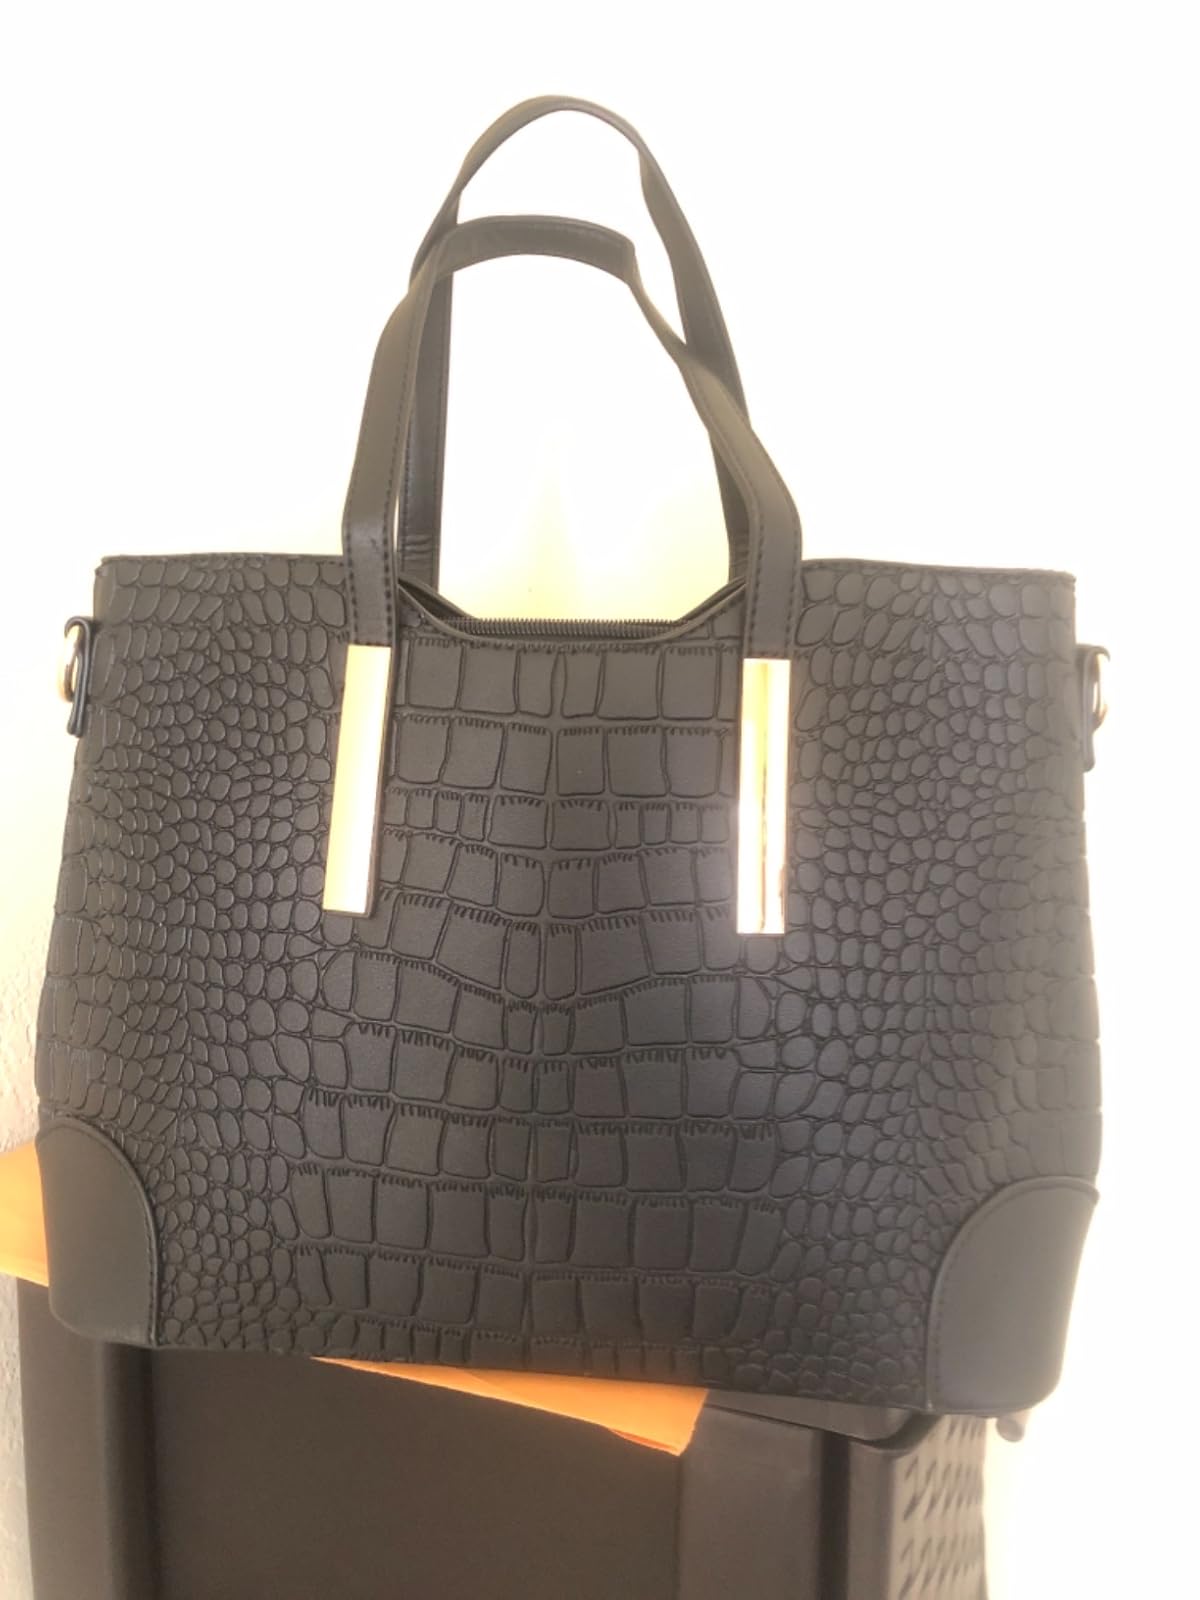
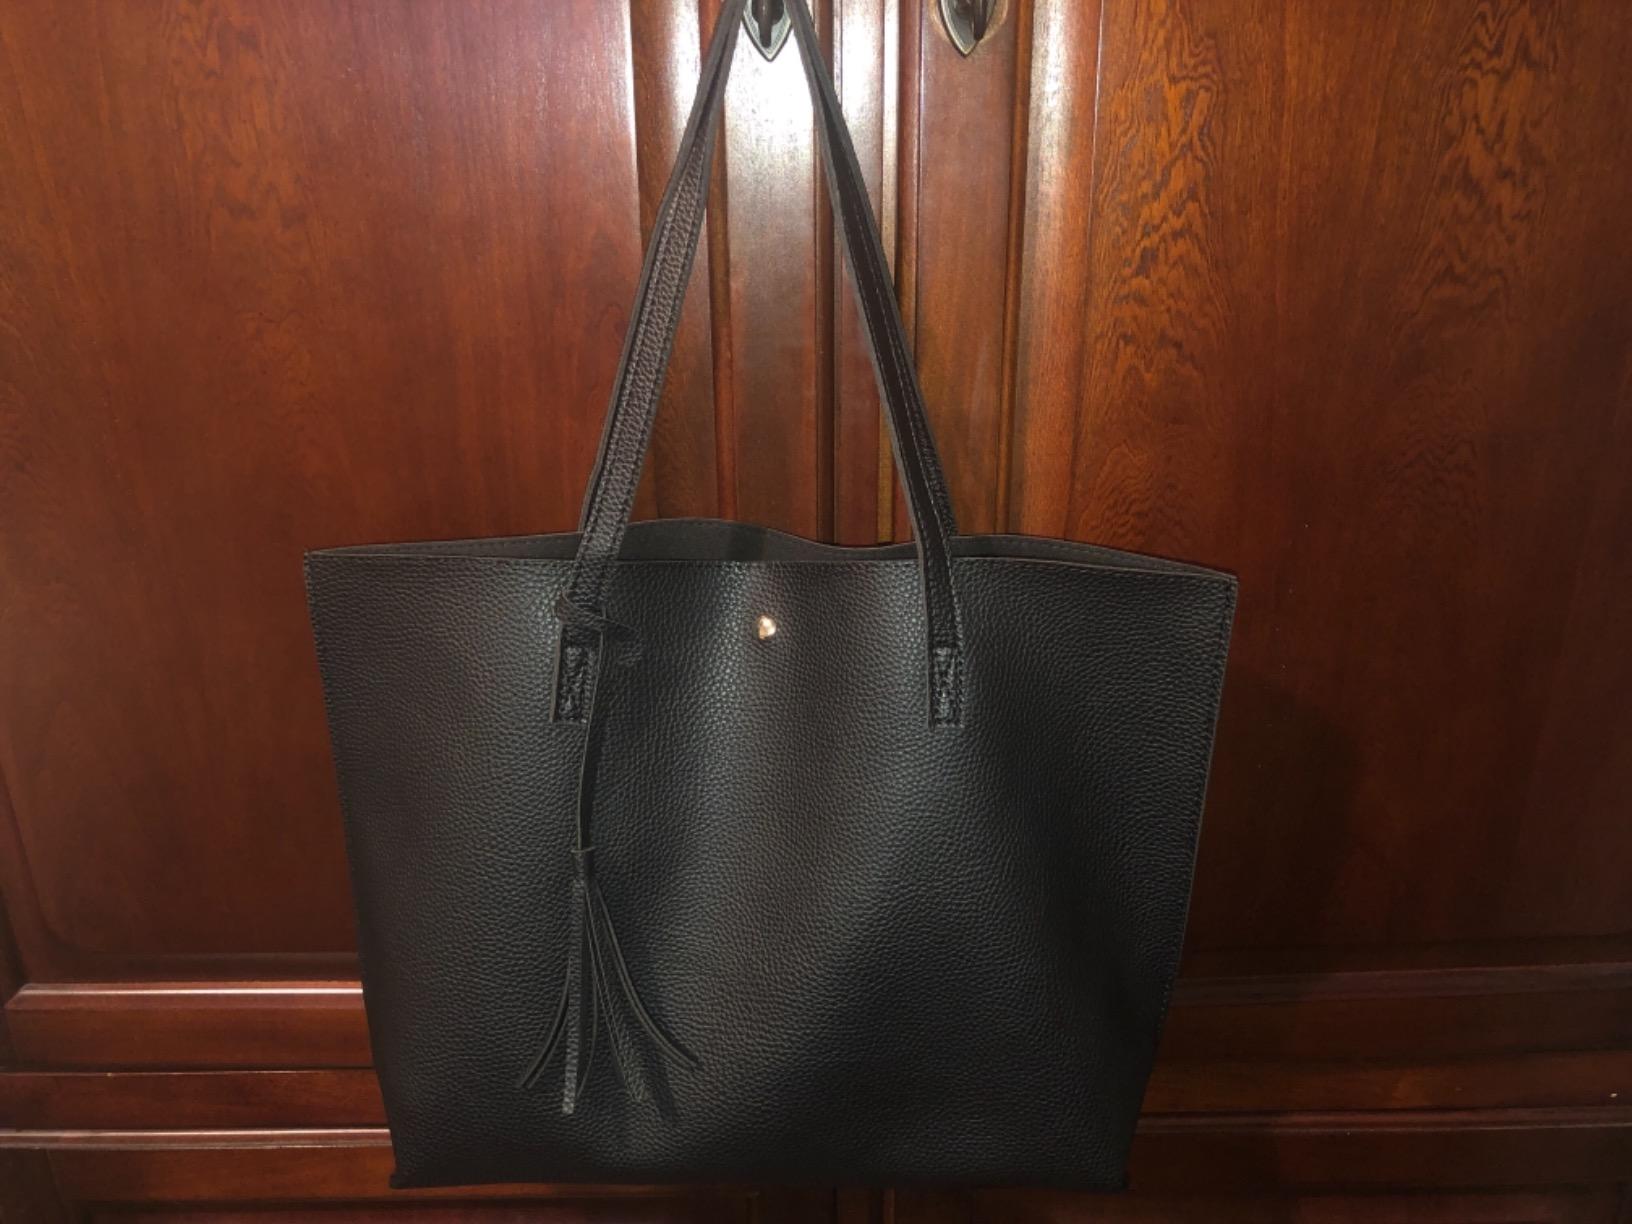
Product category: accessories_handbag
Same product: no